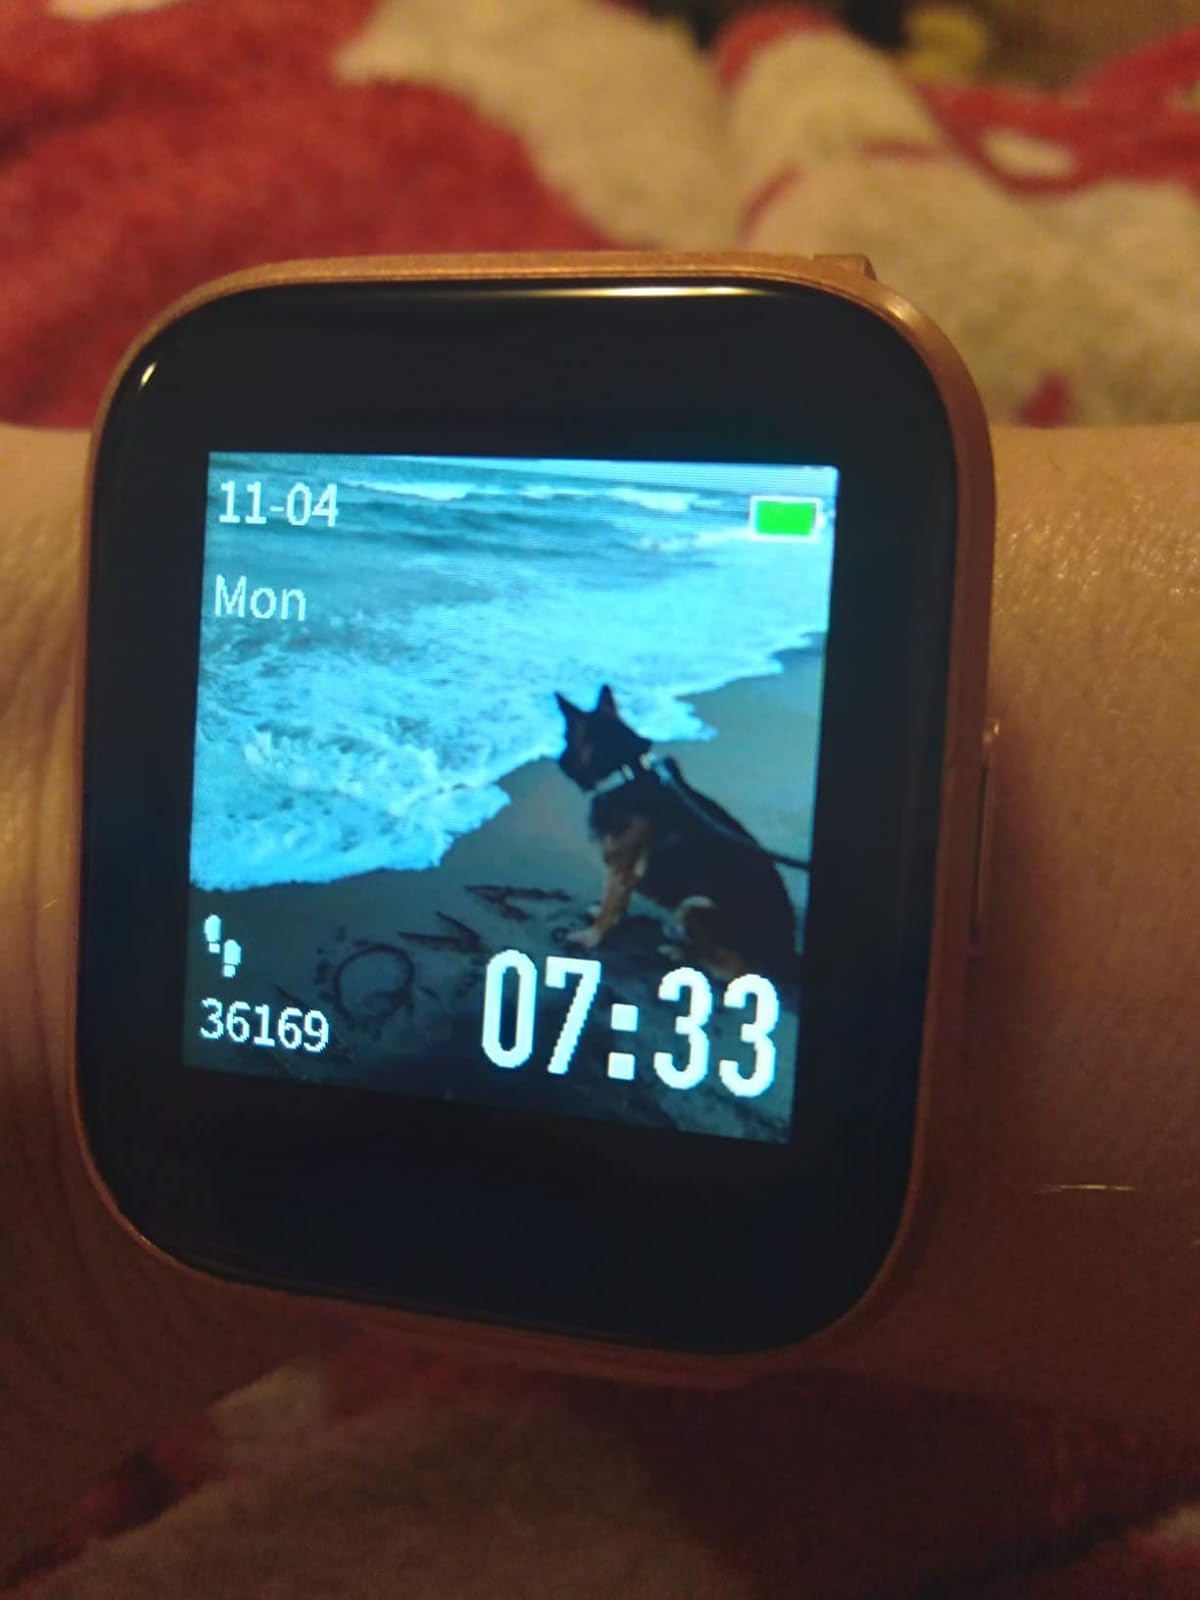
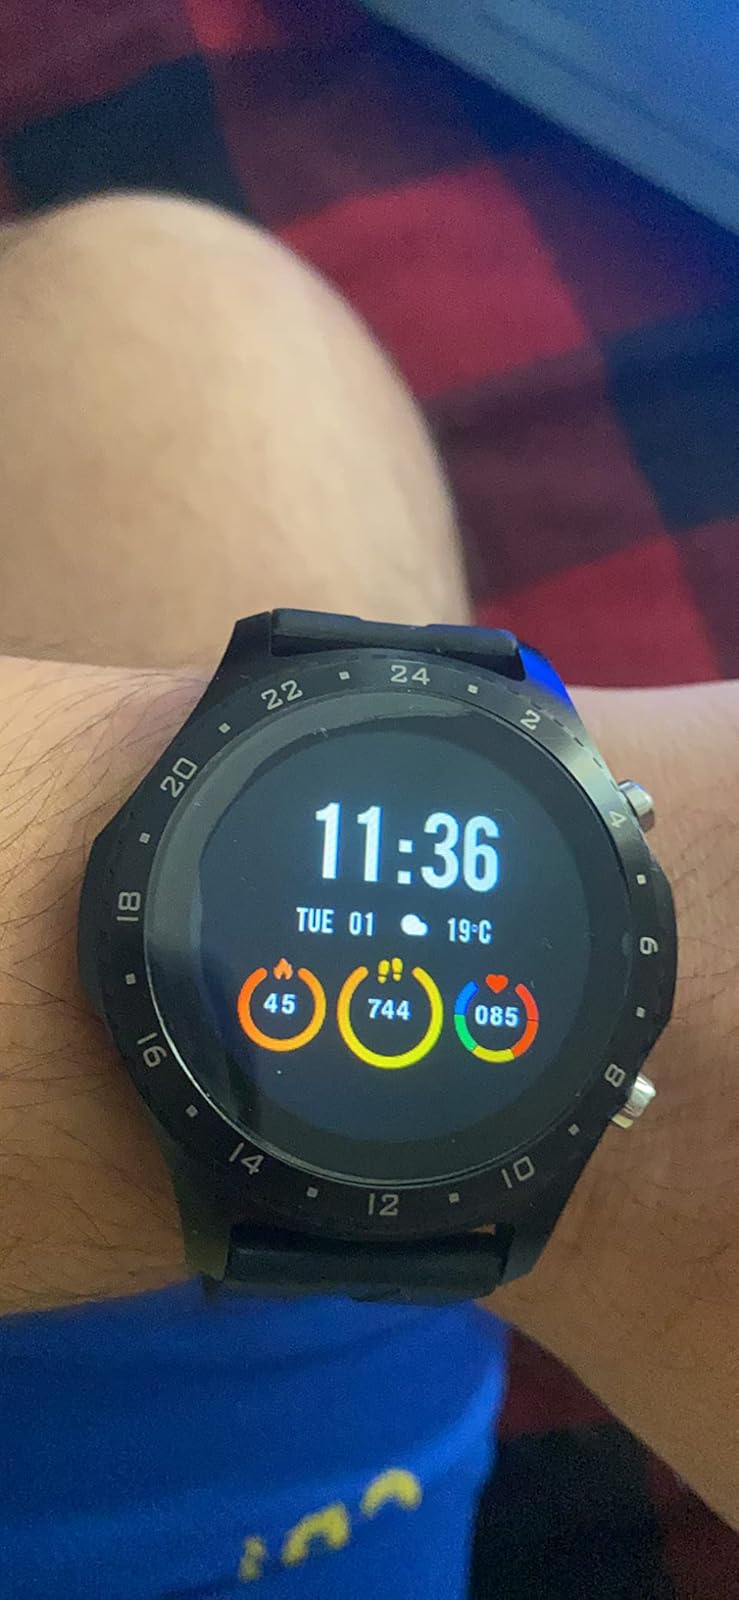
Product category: smartwatch
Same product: no